Culture of Azerbaijan

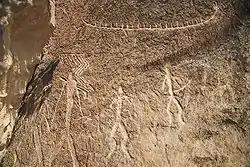
Petroglyphs in Gobustan National Park date back to 10000 BC.

Azerbaijan is the modern name of a historic, geographic region on the border of Eastern Europe and Western Asia, formerly known as Aran (or Ardan) by Persian empires and Albania by the Greeks. It is bounded by the Caspian Sea on the east, Dagestan on the north, Georgia on the northwest, Armenia and Turkey on the southwest, and Iran on the south. Although Azerbaijan is home to a number of ethnic groups, ten million people are Azerbaijanis.